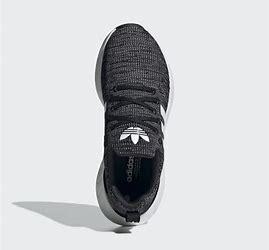
Brand: Adidas
Model: Swift Run 22